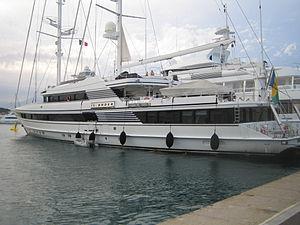
L'Islander au port d'Antibes (59 mètres-192 feet). Ancien nom (former name)